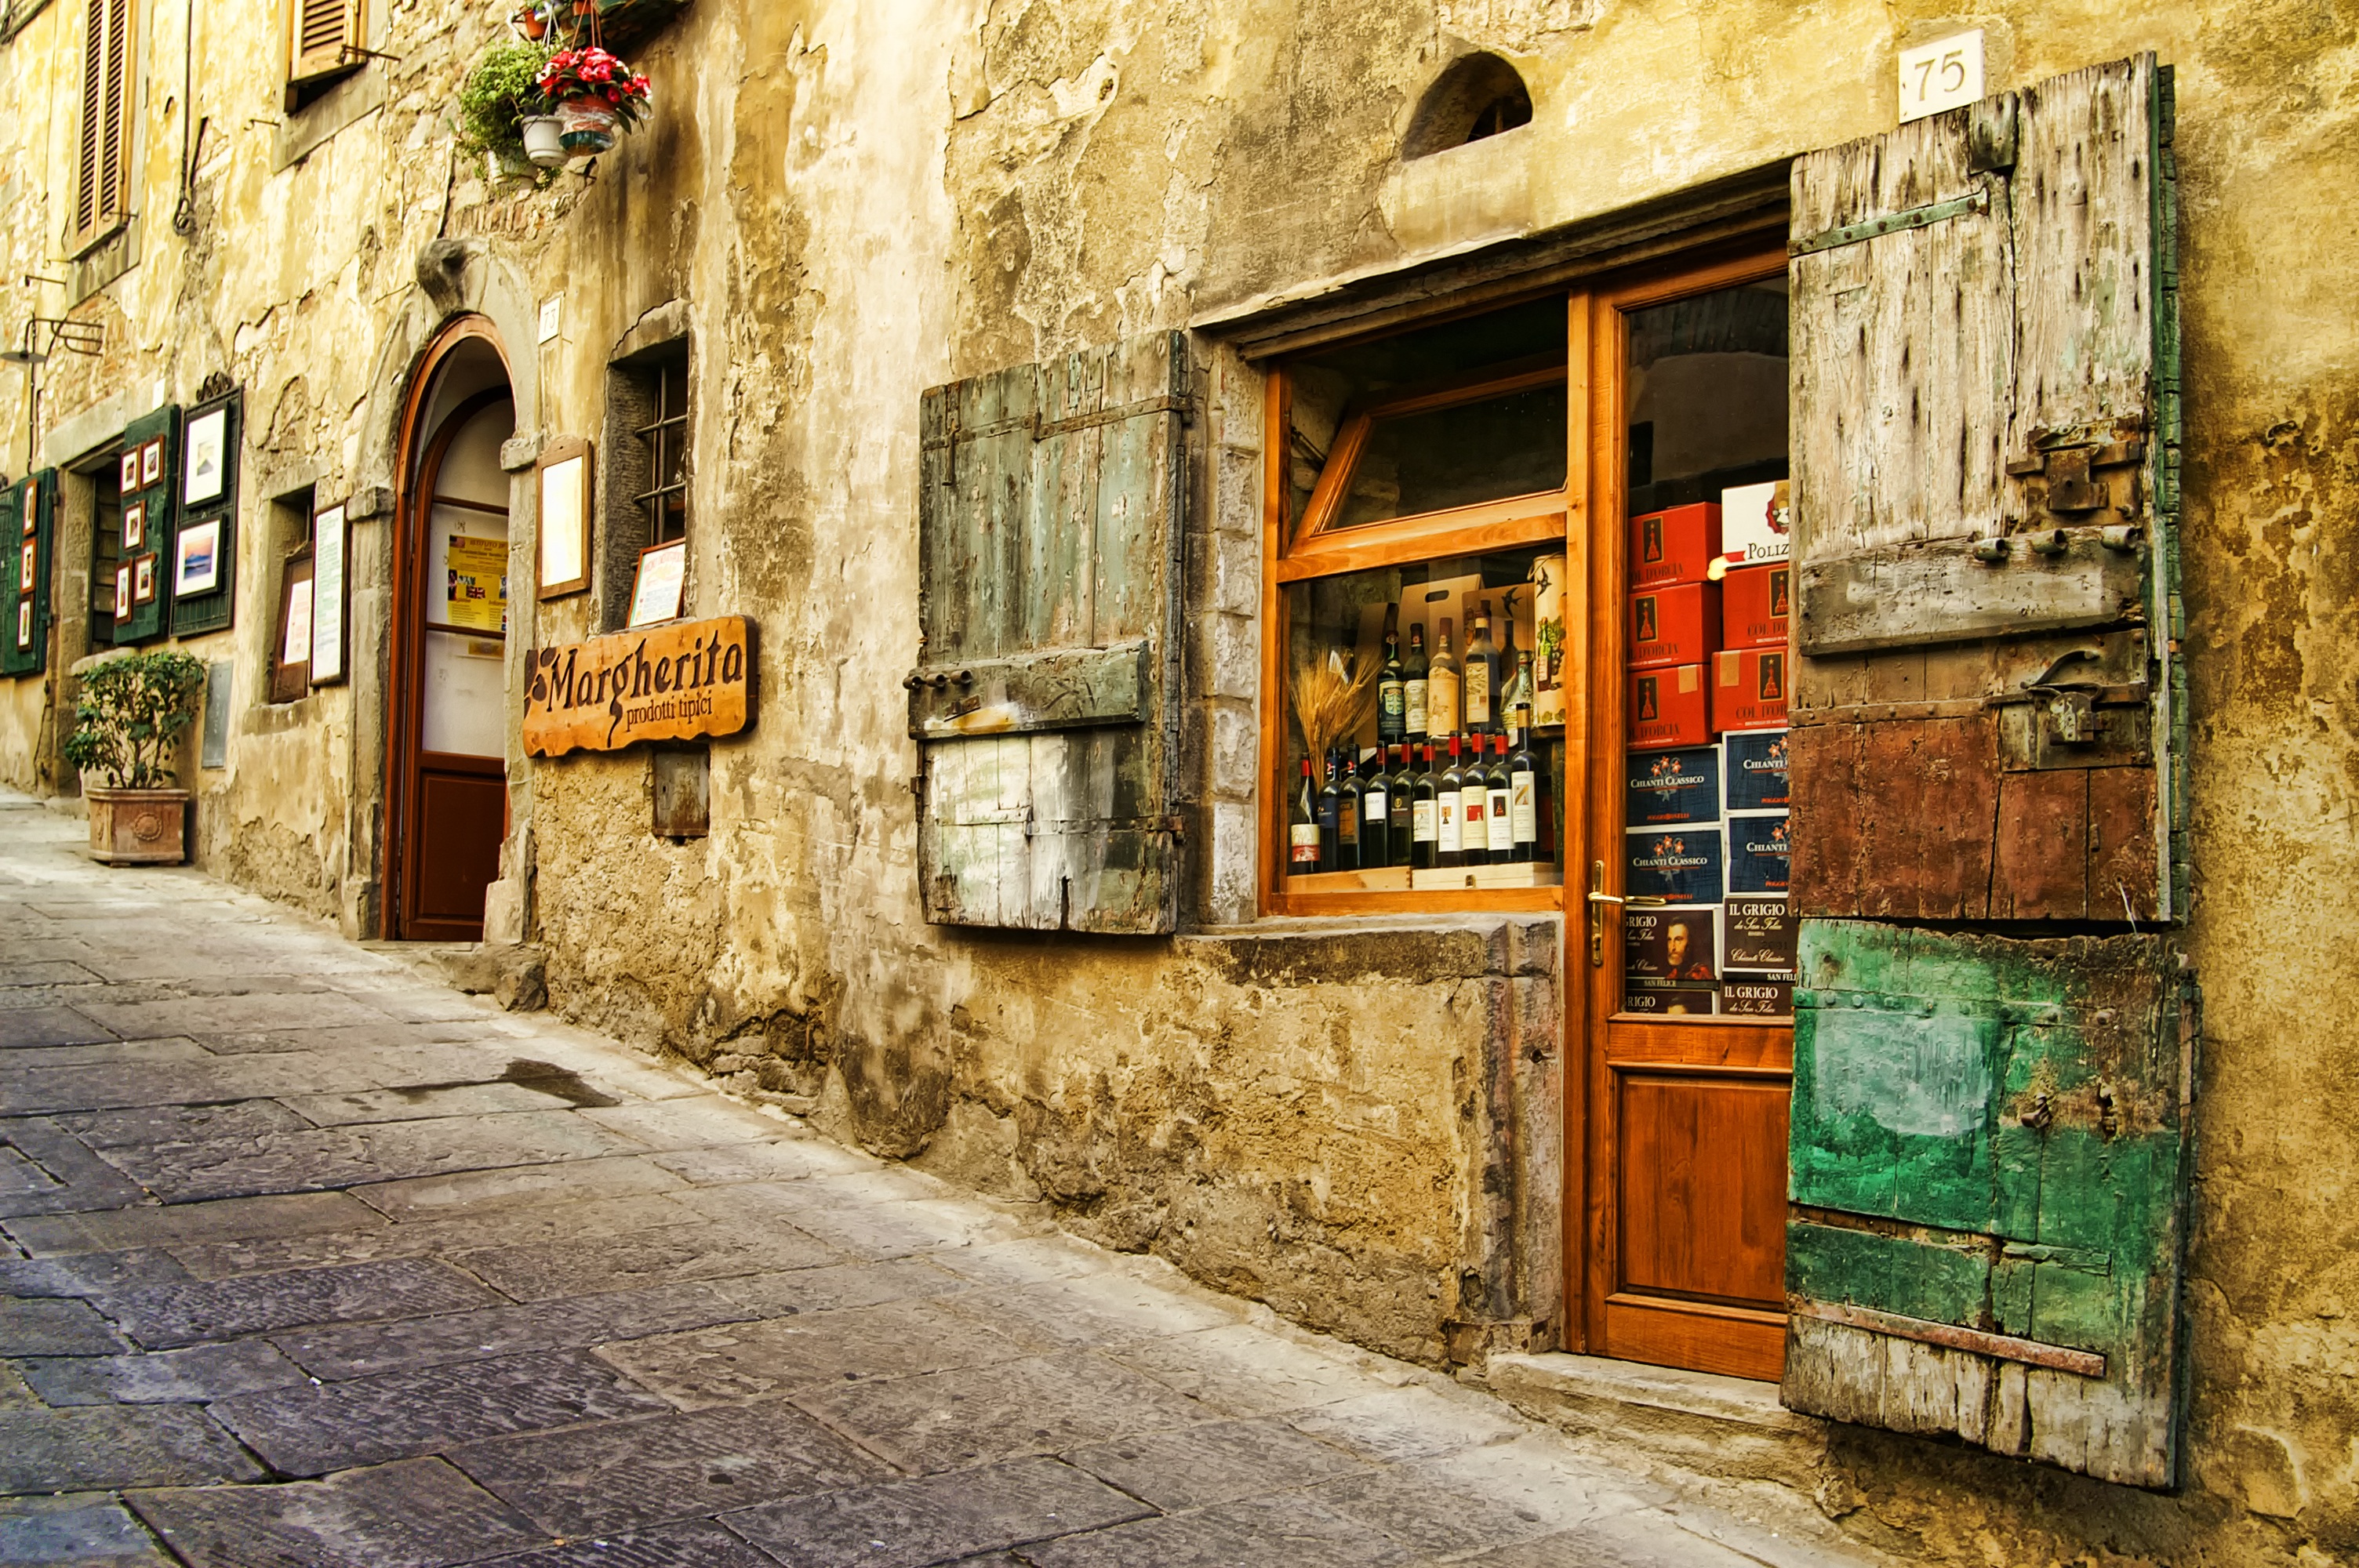
wood, road, street, antique, town, old, alley, wall, village, color, holiday, italy, tuscany, facade, old building, place, infrastructure, homes, old houses, impressions, neighbourhood, urban area, ancient history, human settlement